Hajime Sugiyama

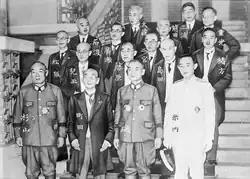
Sugiyama (left on first row), as minister of War in Kuniaki Koiso's (third from left on front row) cabinet, with Mitsumasa Yonai (right on front row), July 1944.

Following the war’s outbreak, Sugiyama was responsible for directing the Army’s ensuing military operations. In a matter of months, the Empire of Japan conquered a broad swathe of territory in Southeast Asia and the western Pacific including Malaya, the Dutch East Indies, Burma, and the Philippines.